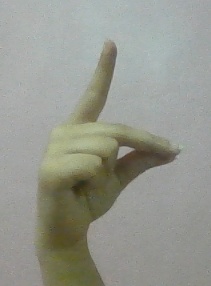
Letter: ta